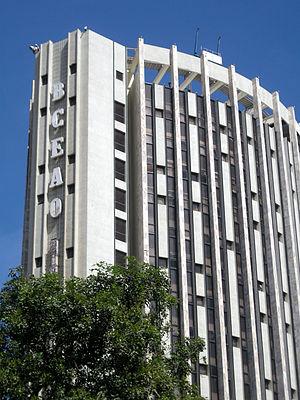
Siège de la Banque centrale des États de l'Afrique de l'Ouest (BCEAO) à Dakar (Sénégal)
La tour de la BCEAO est un gratte-ciel situé avenue Abdoulaye Fadiga à Dakar, la capitale du Sénégal. Il abrite le siège de la Banque centrale des États de l'Afrique de l'Ouest. La tour possède 20 étages et culmine à près de 83 m. Elle a été conçue en 1979, dans le style du modernisme, par les architectes Pierre Goudiaby Atepa et Cheikh Ngom.